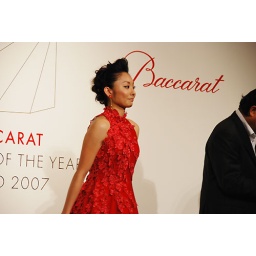
Miki Ando in red dress